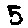
Label: 5